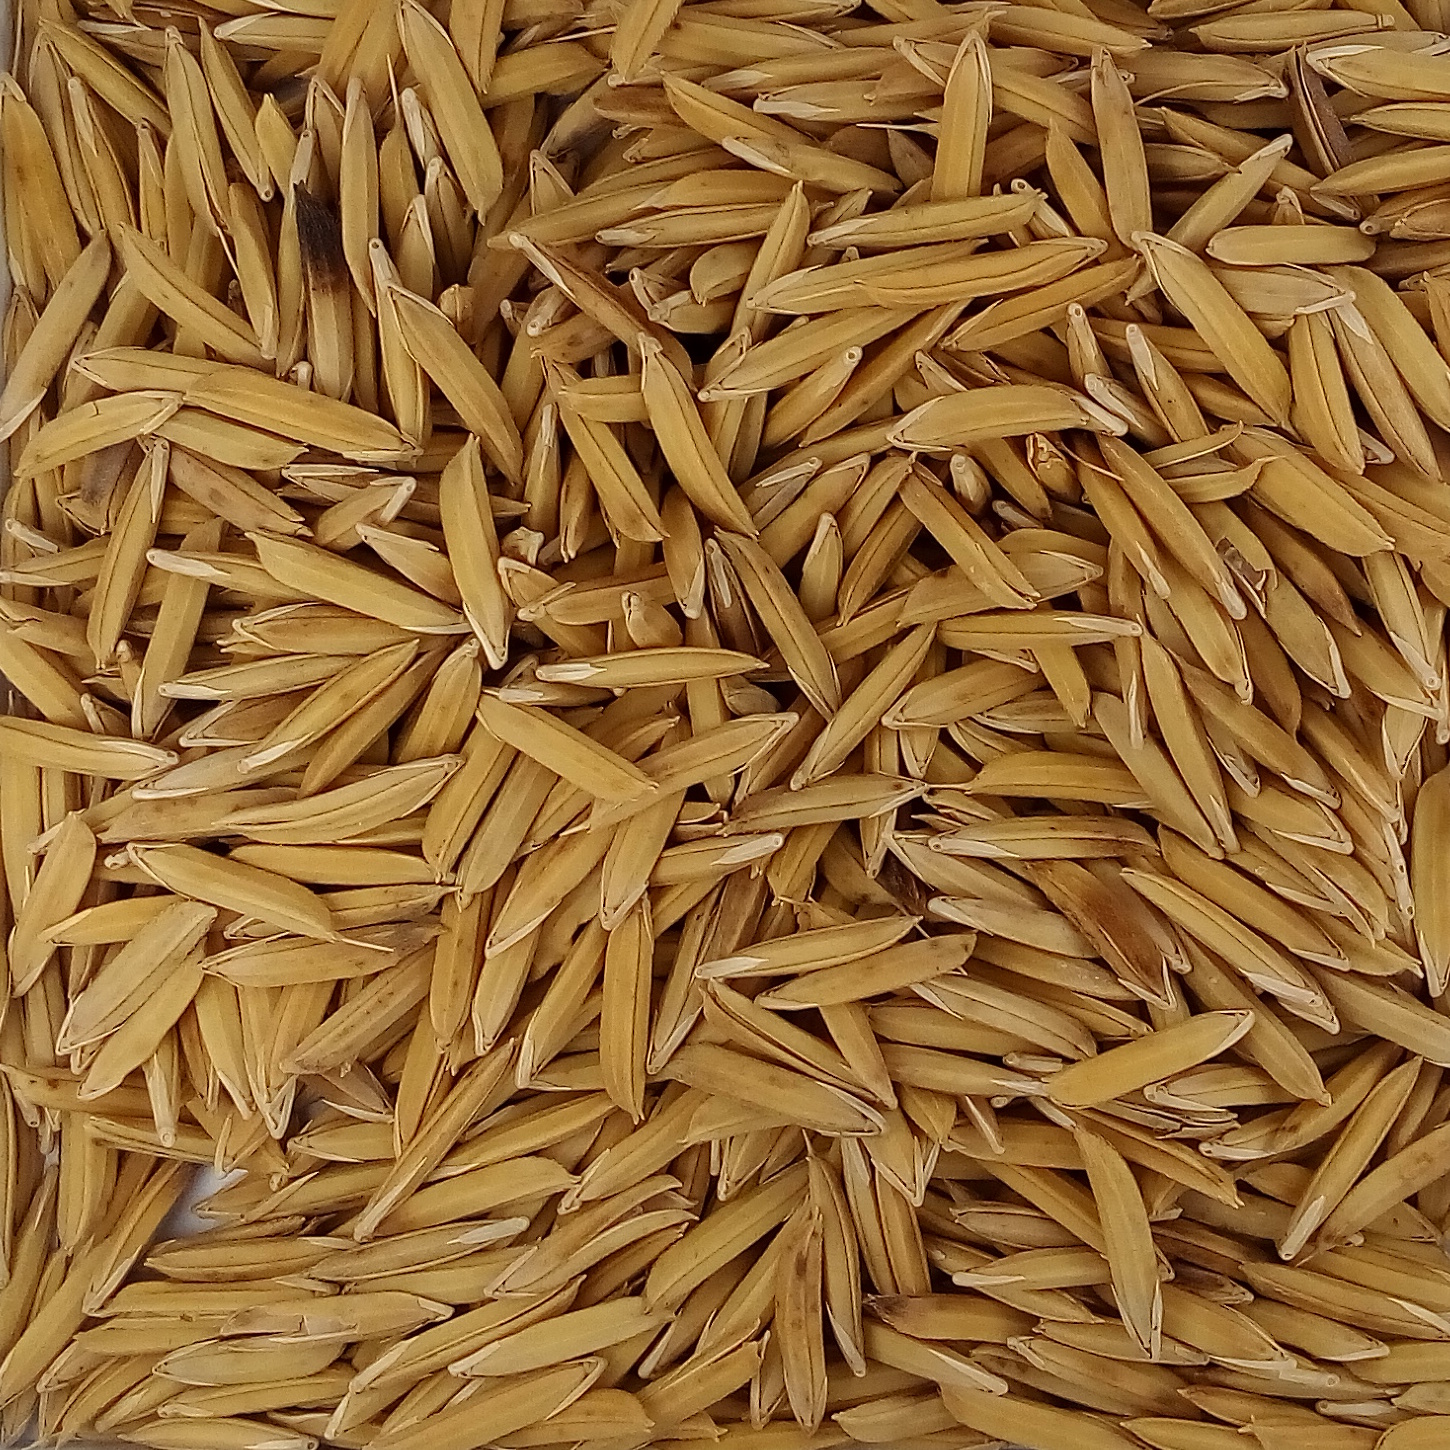
Rice seed variety: 1121